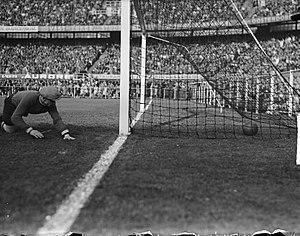
Zwaluwen Rode-Duivels 2-2. 1e doelpunt door Wilkes.
L'équipe de Belgique de football enregistre en 1949 un bilan plutôt positif avec quatre victoires, deux partages et une seule défaite, assez sévère il est vrai, en sept rencontres.